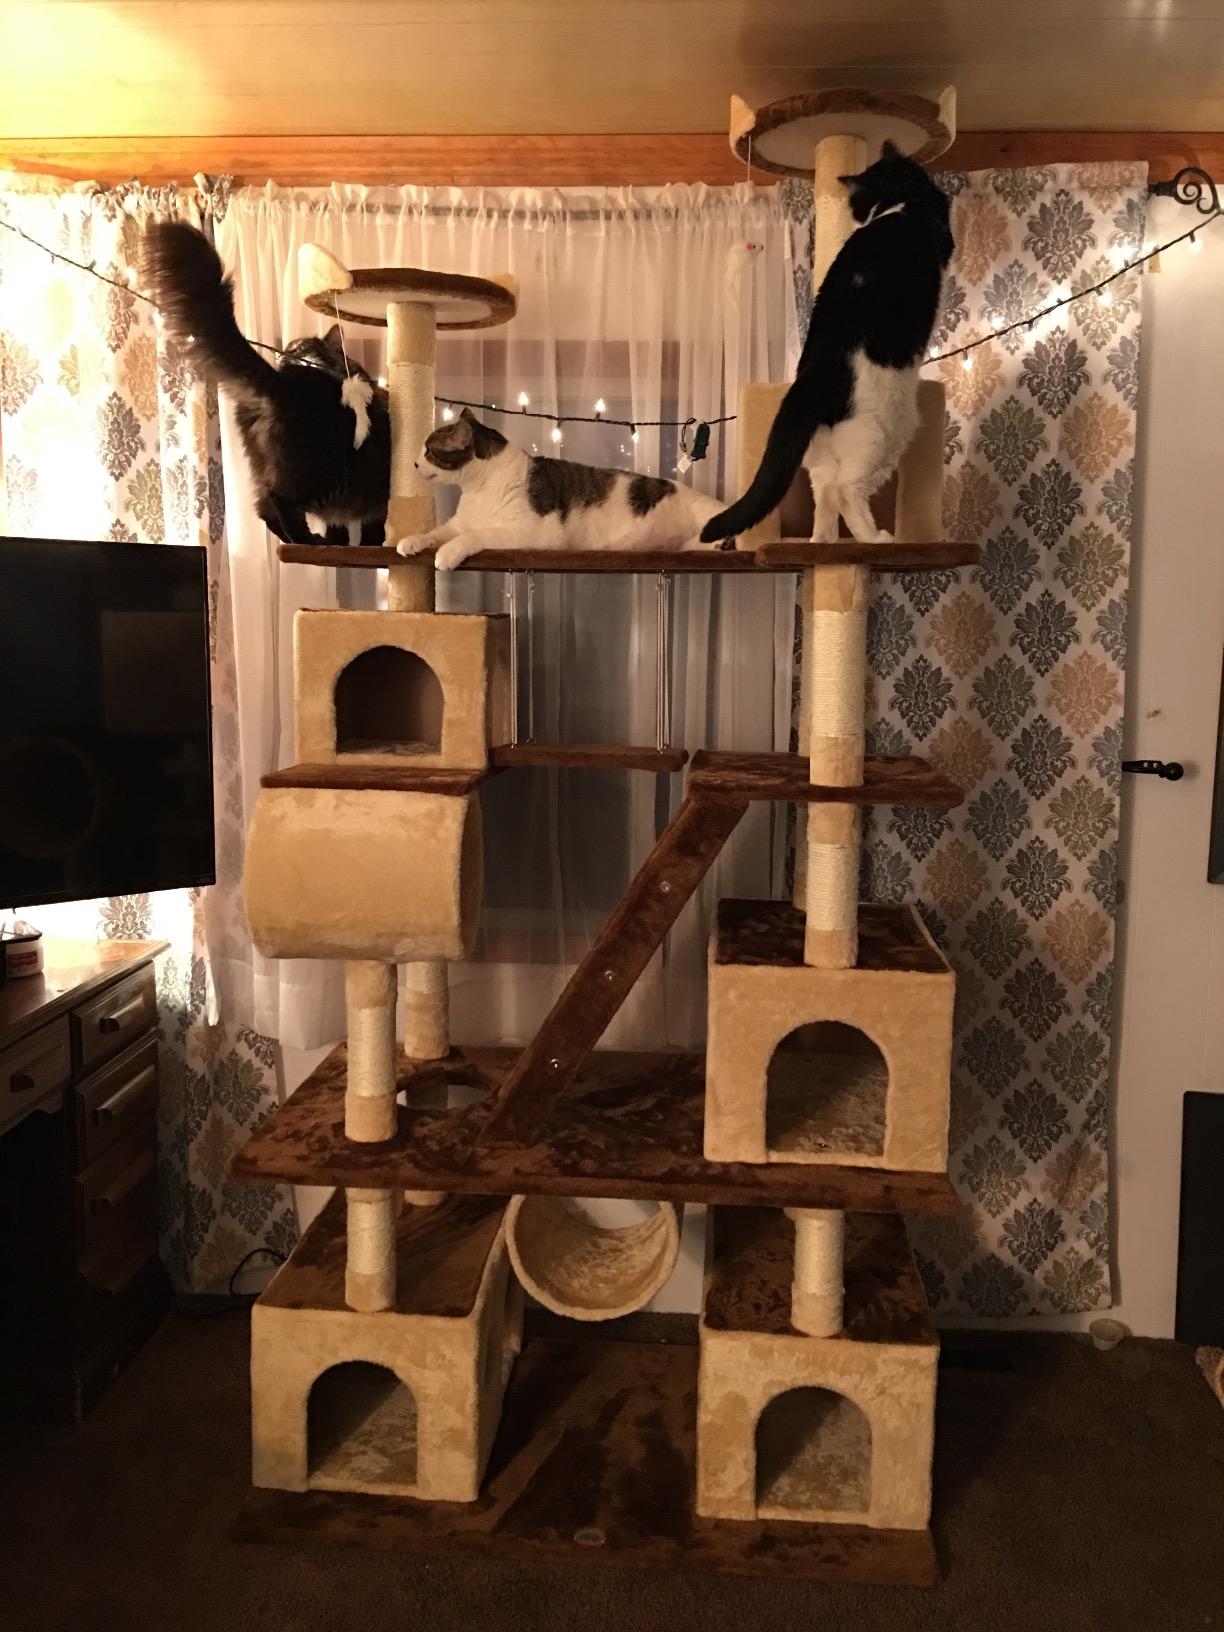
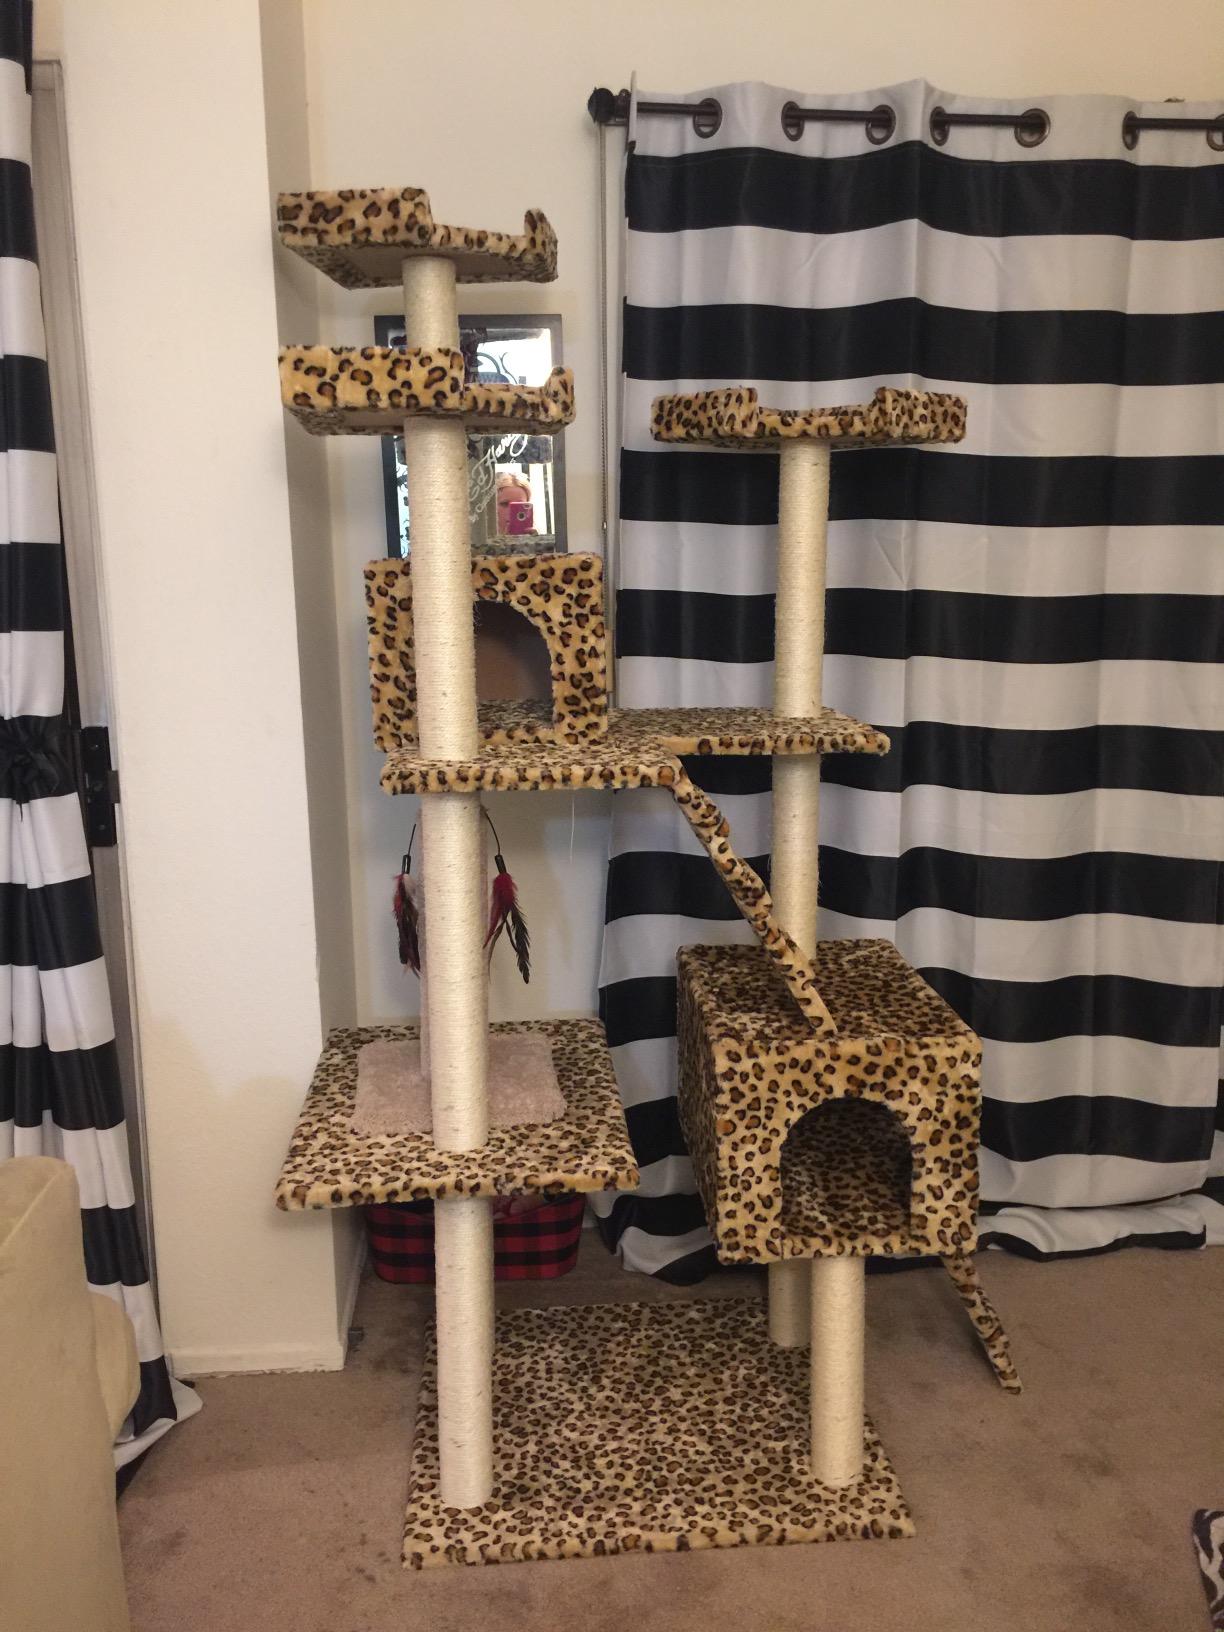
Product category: items_cat tree
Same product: no